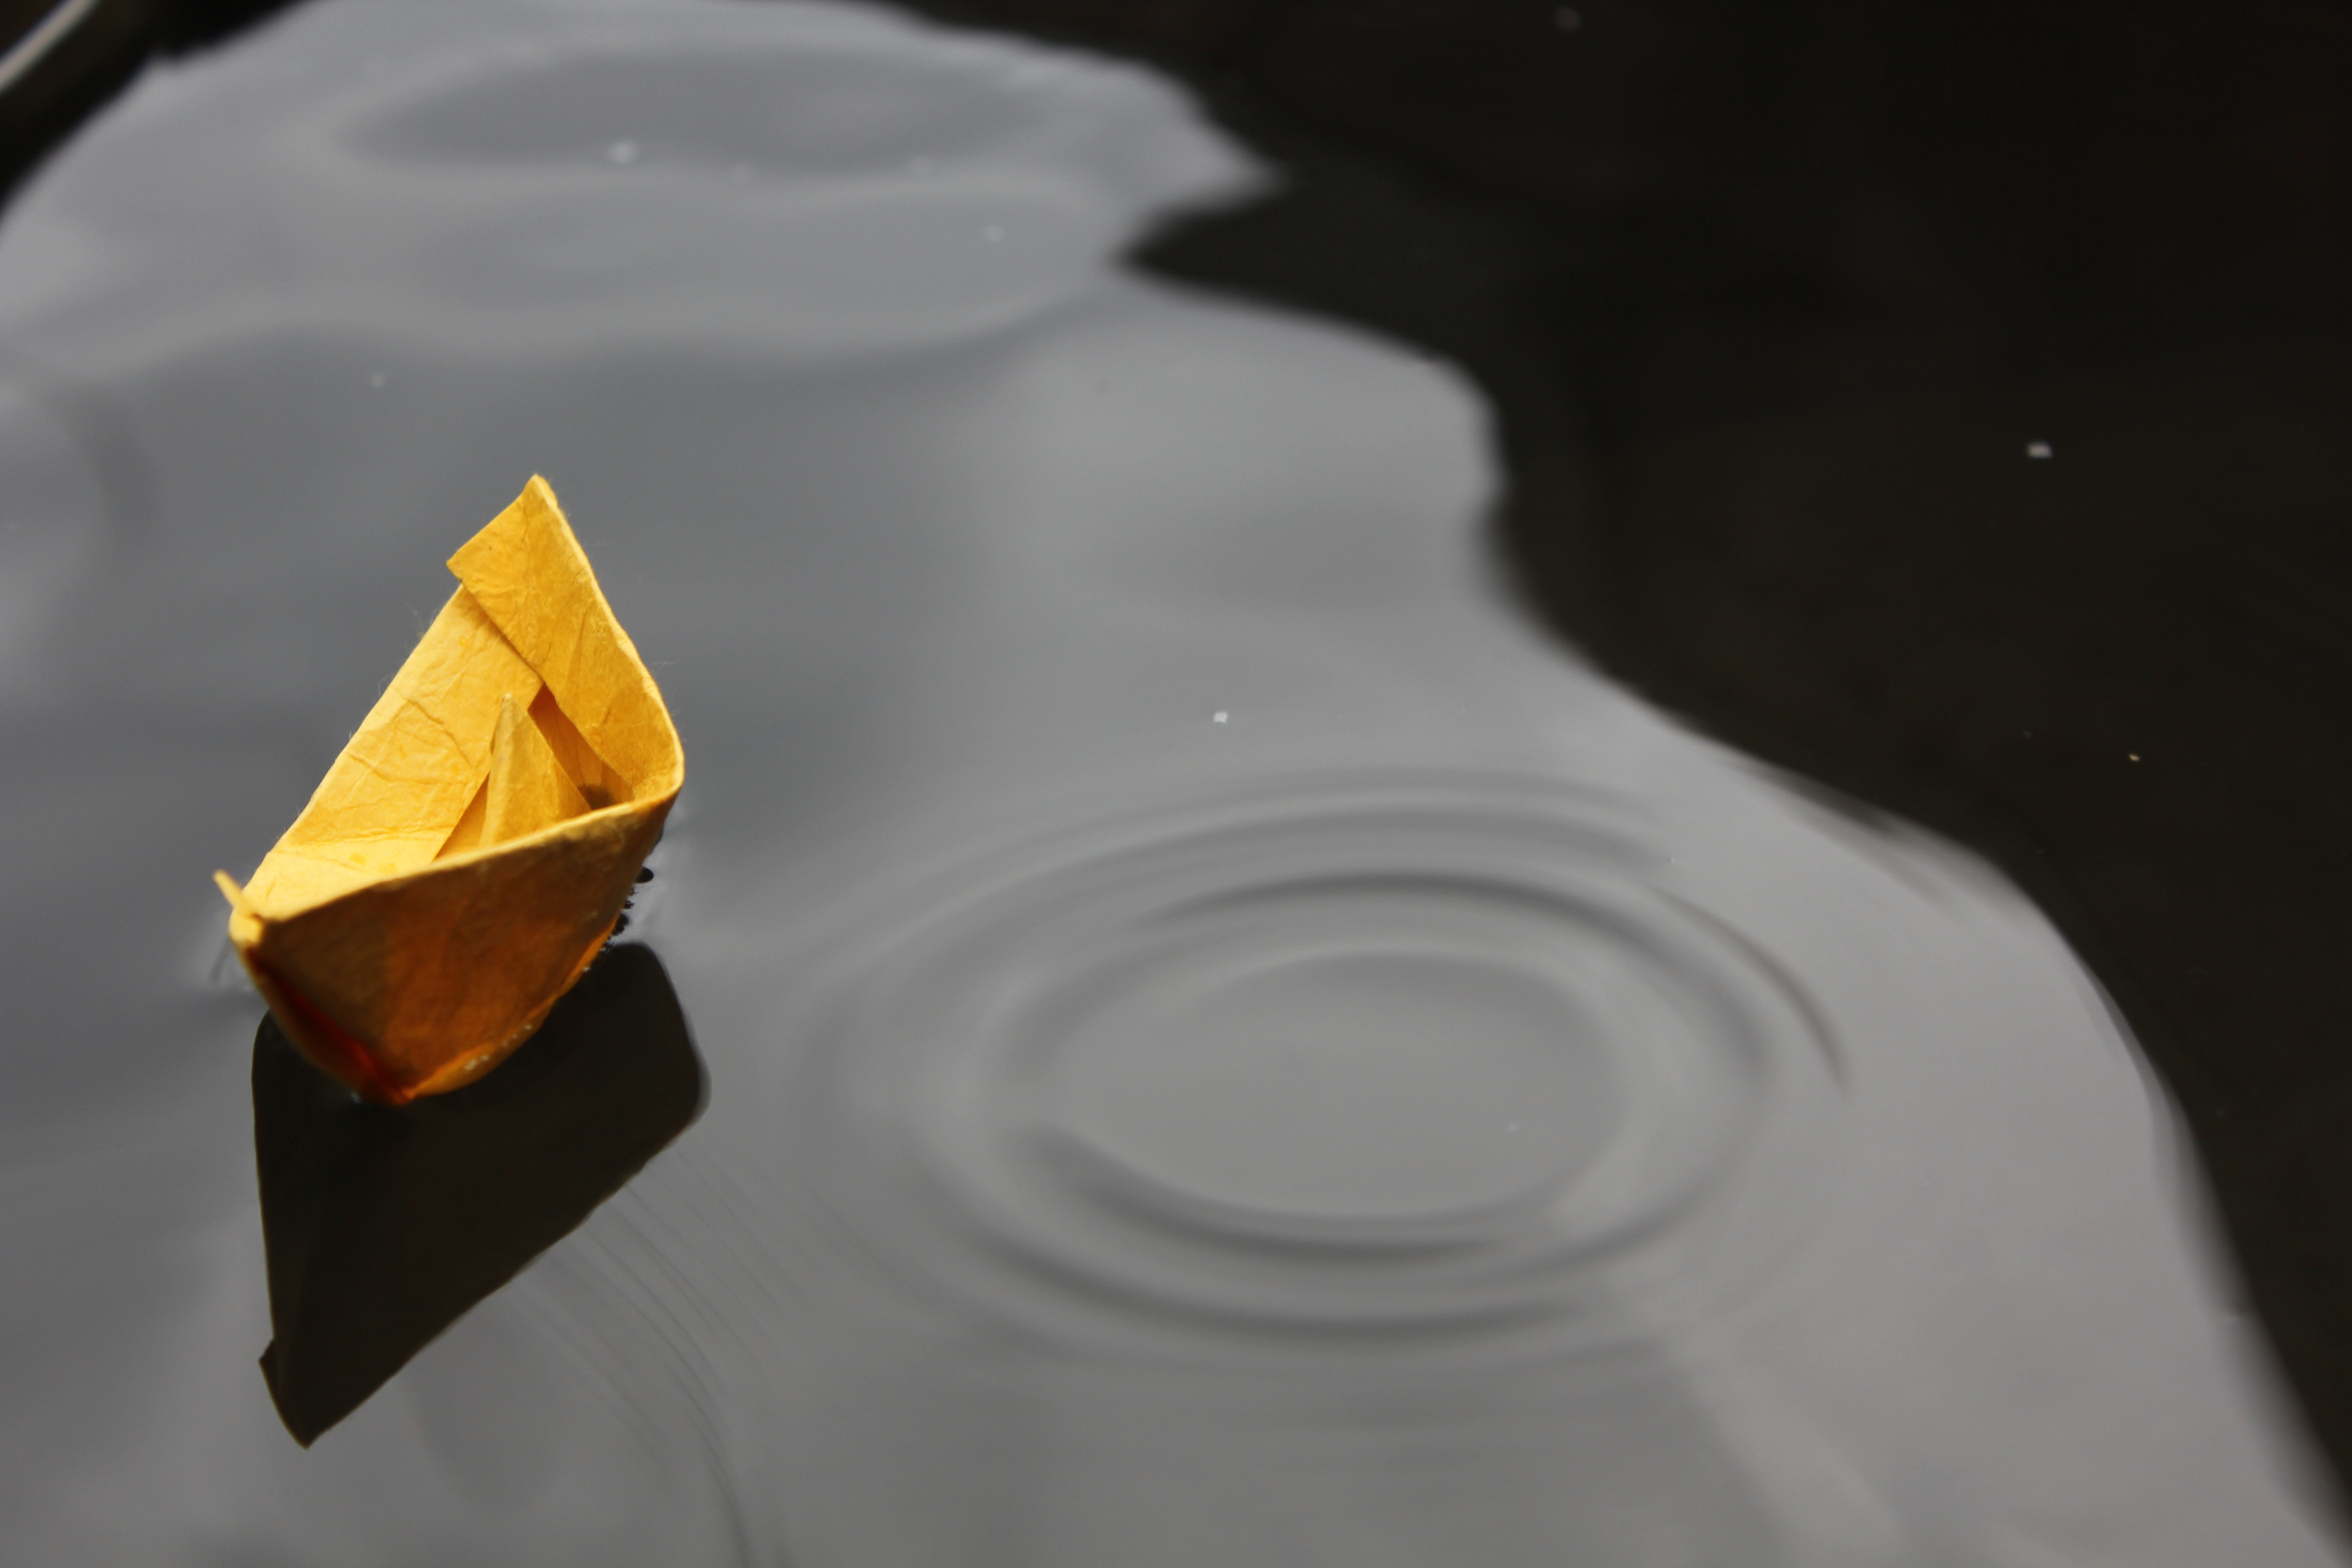
water, boat, wheel, flower, kid, travel, float, paper, toy, childhood, material, art, fun, origami